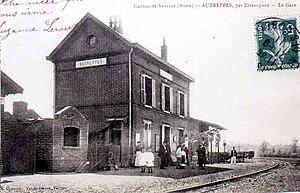
Carte postale de la gare en 1911
Autreppes est une commune française, située dans le département de l'Aisne en région Hauts-de-France.